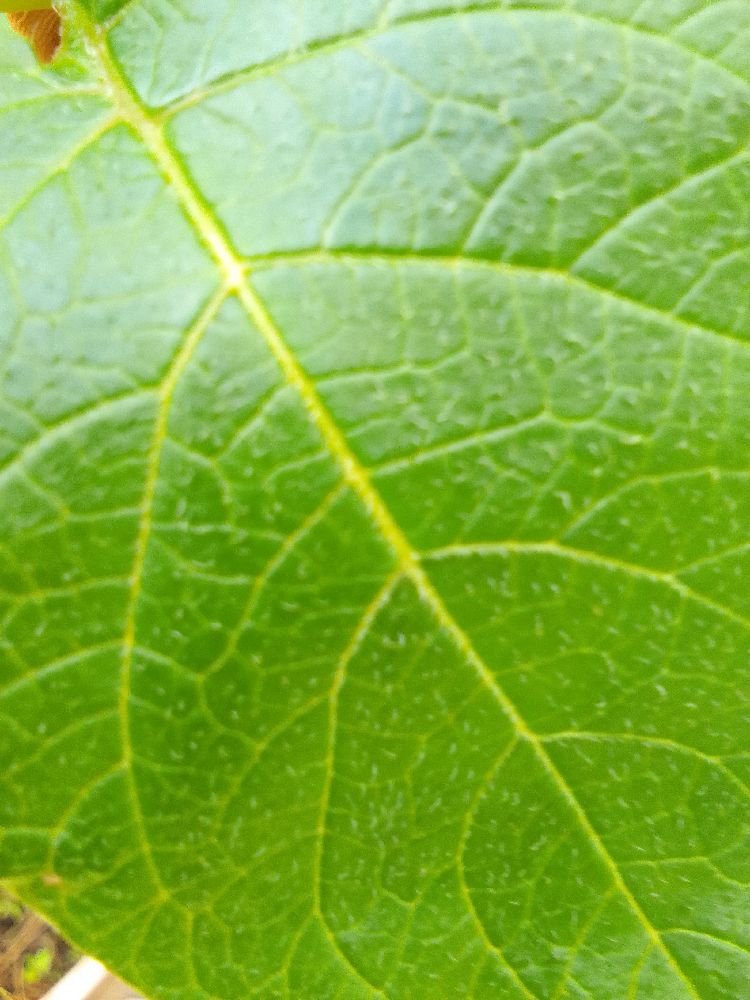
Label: Healthy